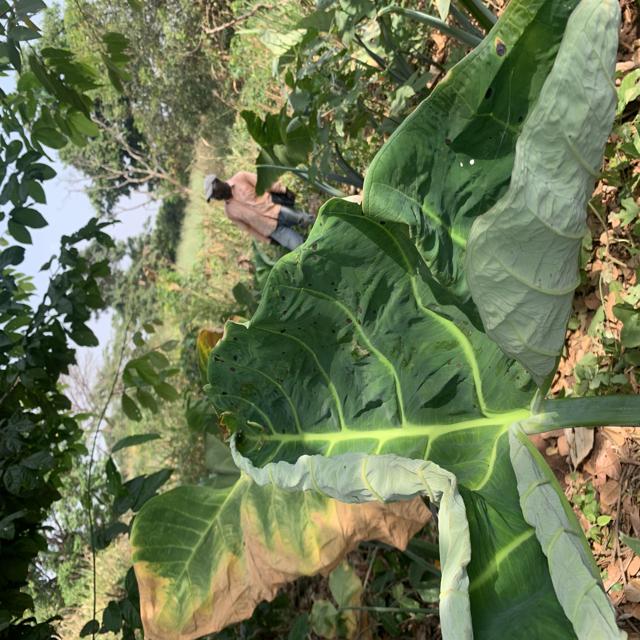
Label: Healthy